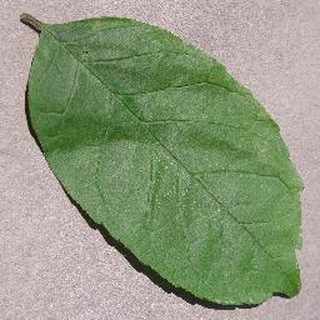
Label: healthy_cherry